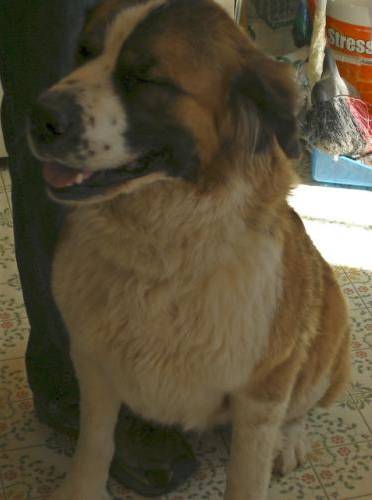
Label: dog